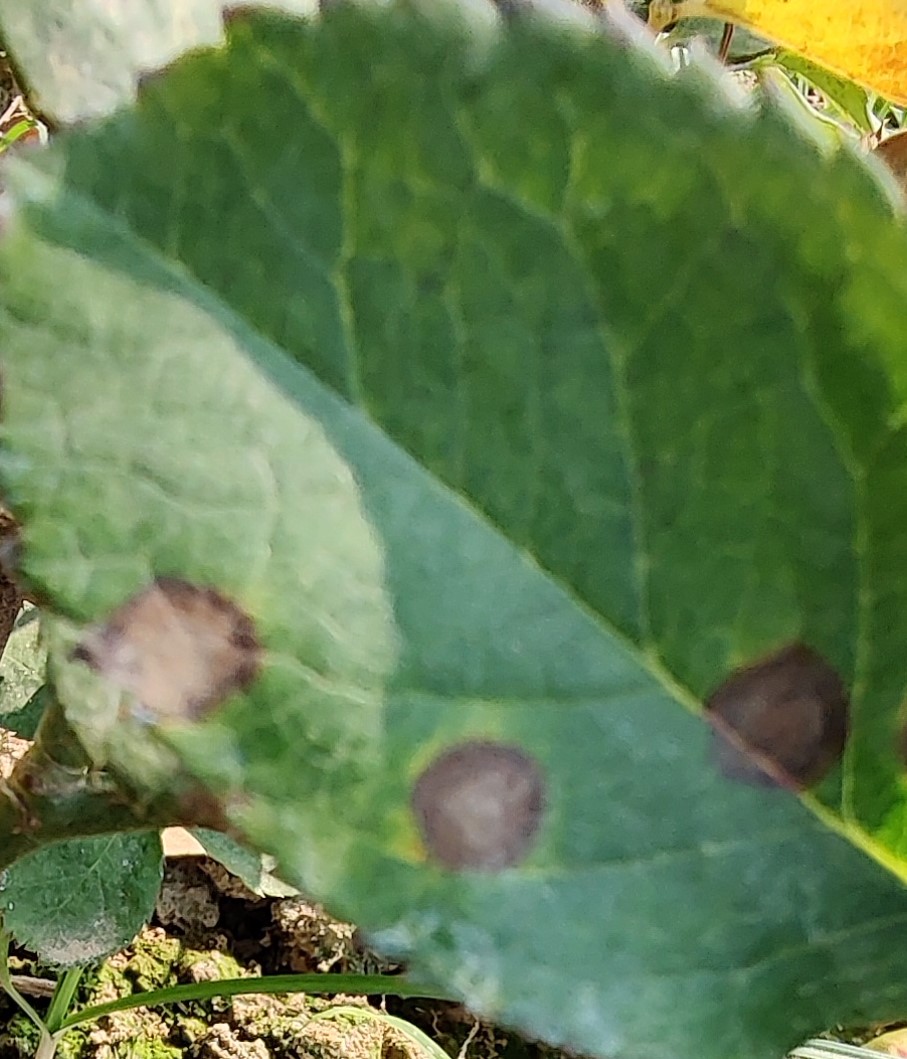
Label: Black Spot